Industry and the Eglinton Castle estate

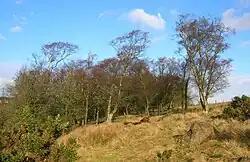
Doura Wood, the site of the Doura Coal mine and pits.

The Eglinton Castle estate was situated at Irvine, on the outskirts of Kilwinning, North Ayrshire, Scotland (map reference NS 3227 42200) in the former district of Cunninghame. Eglinton Castle, was once home to the Montgomeries, Earls of Eglinton and chiefs of the Clan Montgomery. Eglinton Country Park now occupies part of the site.